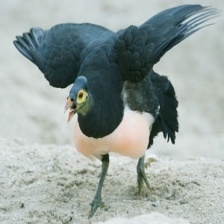
Species: MALEO
Scientific name: MACROCEPHALON MALEO